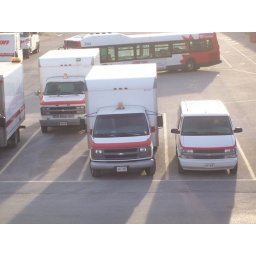
Administrative and/or maintenance trucks and vans parked outside OC Transpo headquarters on Saint Laurent Boulevard in Ottawa East.